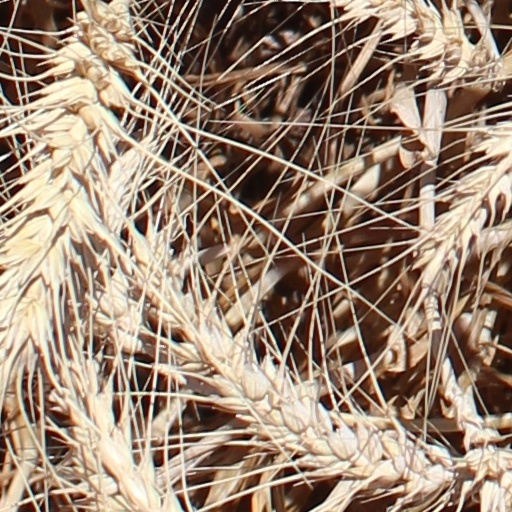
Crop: wheat